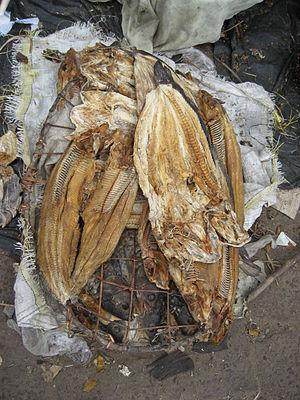
Poisson séché vendu sur le marché fluvial d'Oyo, République du Congo.